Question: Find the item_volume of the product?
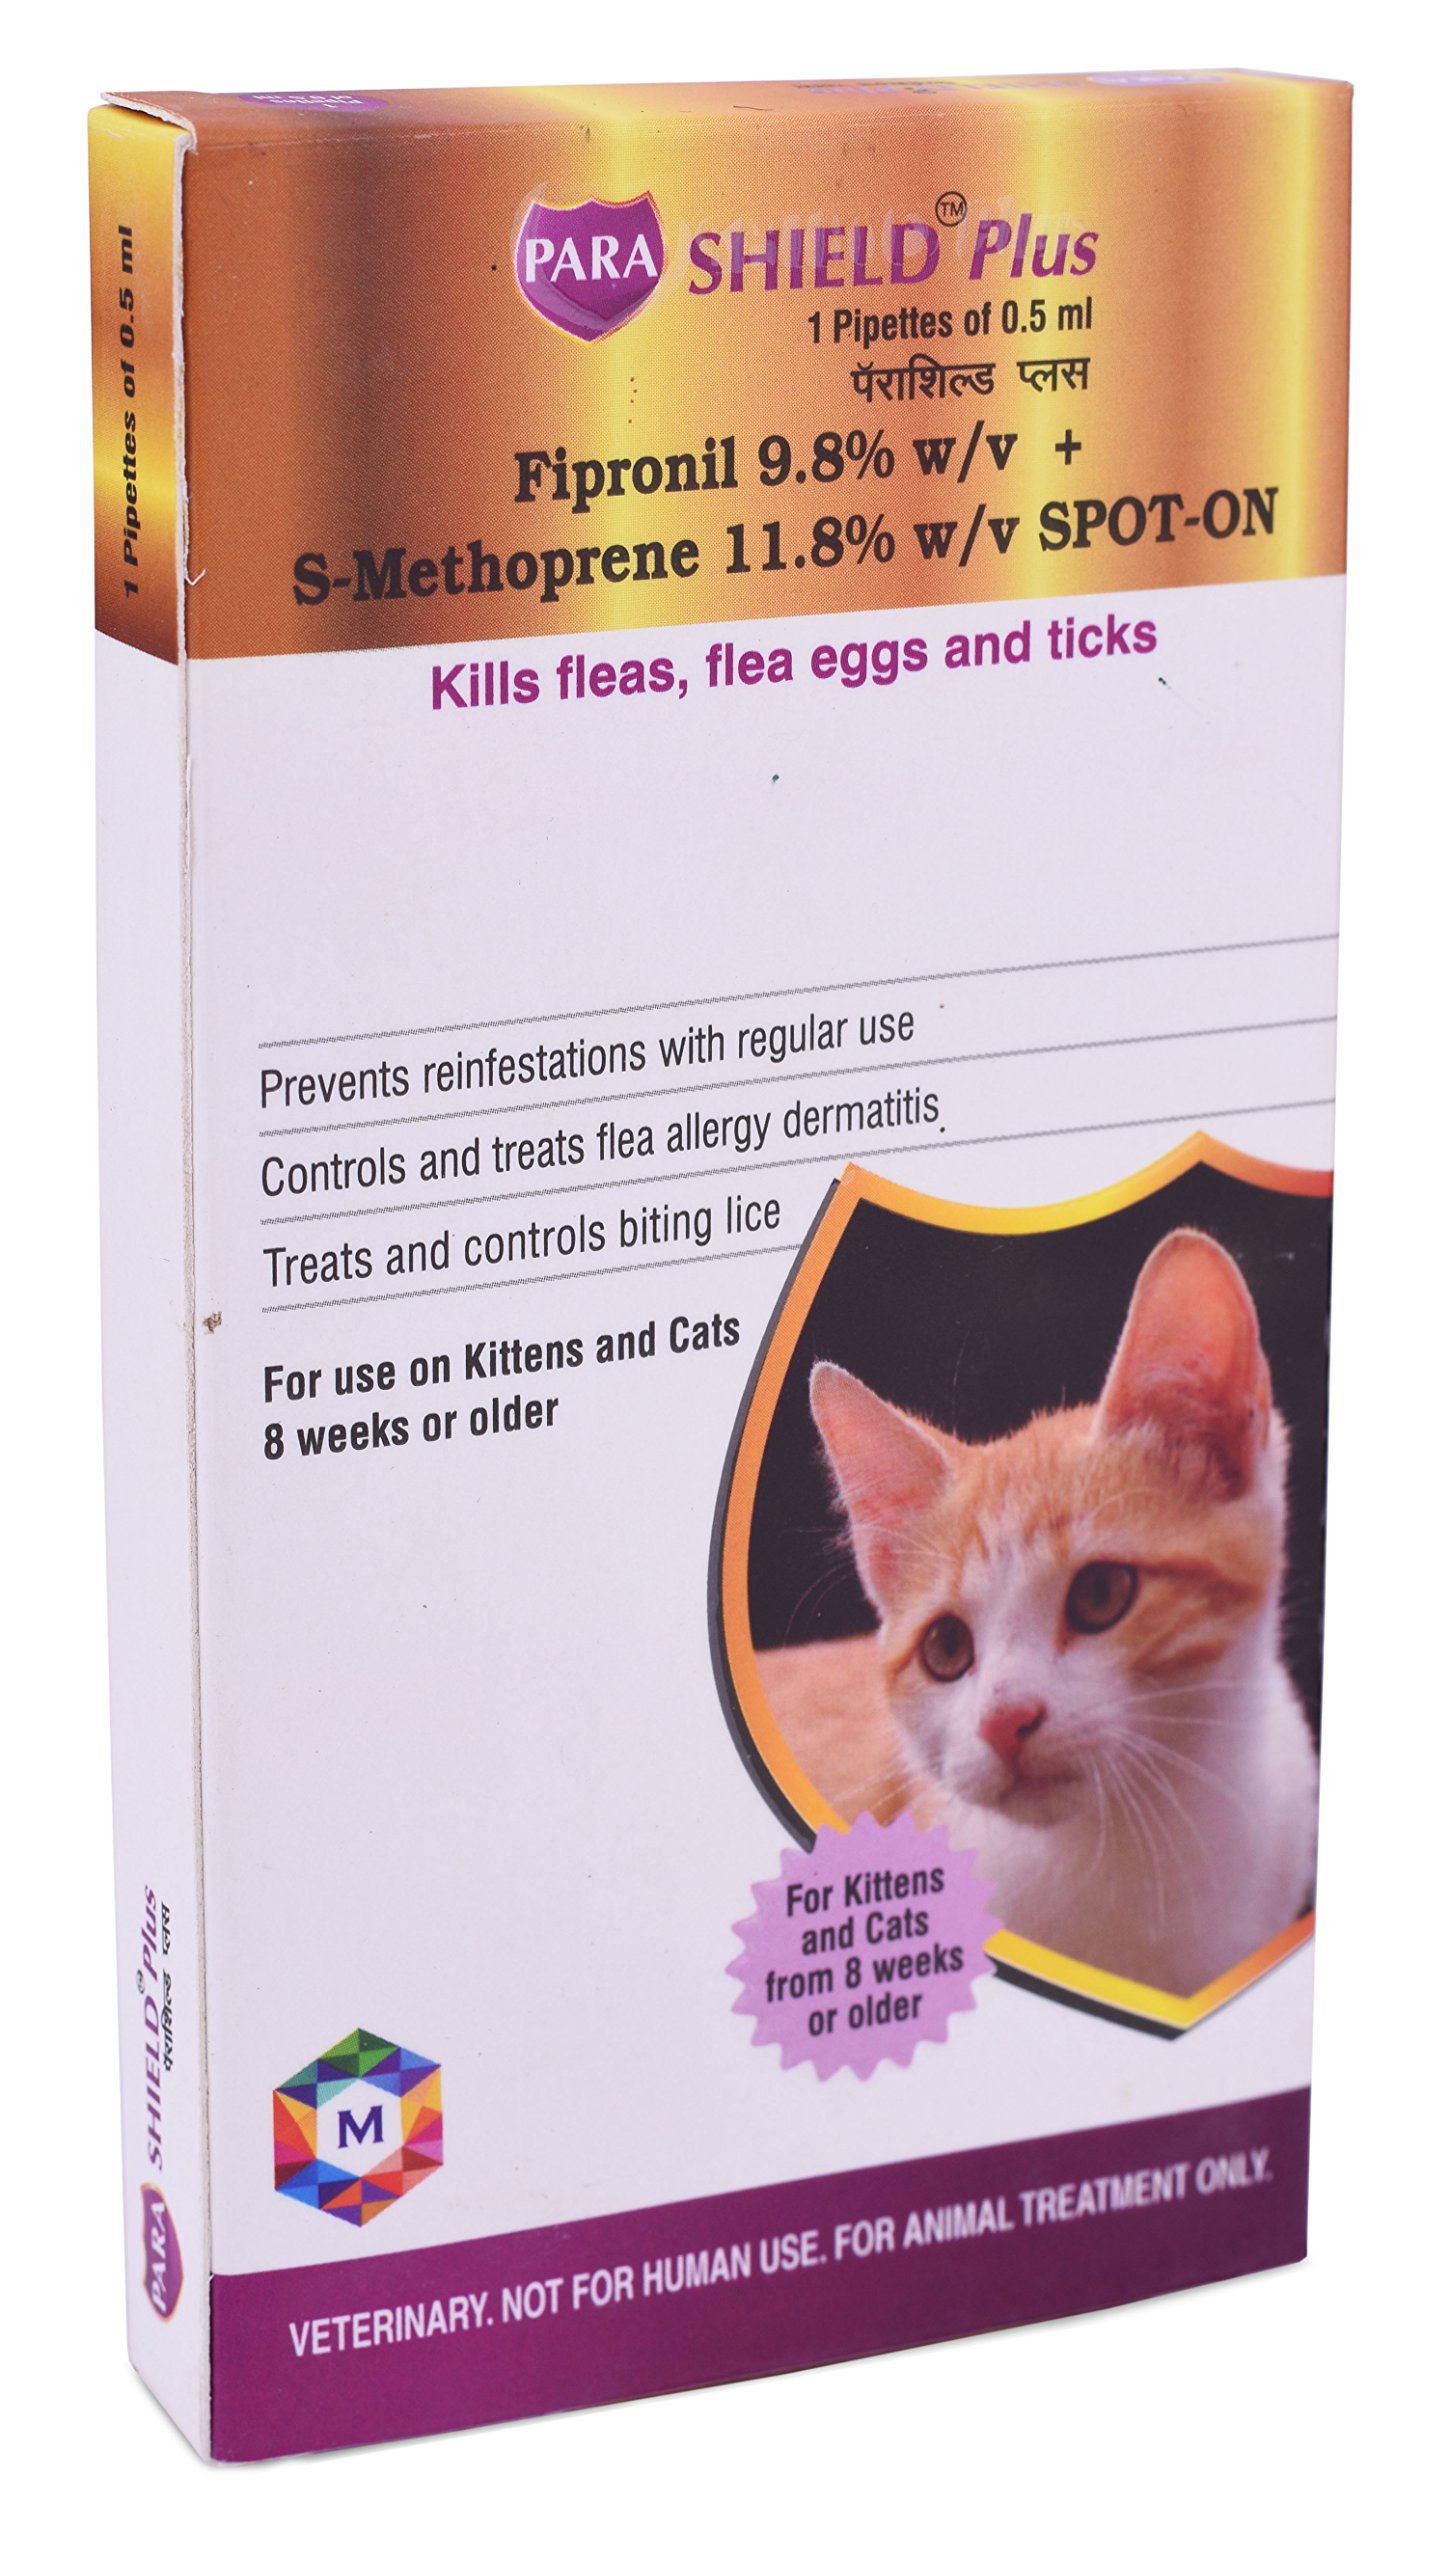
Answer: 0.5 millilitre